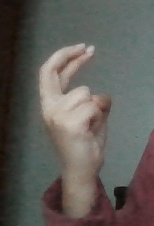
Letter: zay